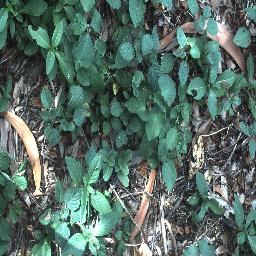
Label: negative